Carl Koppelman

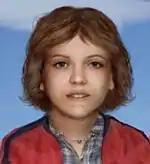

In 1979, a teenaged girl was shot in the back and head and dumped in a cornfield in Caledonia, in upstate New York. The girl, who inspectors believed was a runaway or hitchhiker, remained unidentified, coming to be known instead as "Caledonia Jane Doe" or "Cali Doe". Koppelman made his first reconstruction of Cali Doe in 2010, but would reconstruct her more than 20 more times in the coming years. Koppelman reported being specially invested in the Cali Doe case, and had said that he believed that after so much time spent reconstructing Cali Doe, he would be able to recognize her anywhere. In addition to repeatedly reconstructing the victim's face, Koppelman also would spend hours looking through old yearbooks from high schools in Florida, Arizona, and Southern California, places where pollen analysis of the victim's clothing indicated she had been living shortly before her death. Due to her history of running away, Tammy Jo Alexander was assumed to have started a new life elsewhere without contact with her family. In Autumn of 2014, a friend of Alexander's from high school, wondering what had happened to her old classmate, put up a missing person listing including a photo of Alexander. Before that, Alexander had not been listed as missing anywhere. In September of that year, Koppelman came upon the listing for Alexander on NamUs and immediately suspected that Alexander could be Cali Doe. The identification was confirmed through forensic DNA analysis using DNA from Alexander's half-sister, Pamela Dyson. On January 25, 2016, 35 years after her death, Cali Doe was publicly identified as Tammy Jo Alexander of Florida. A funeral service for Alexander was held at the cemetery she was buried at in Livingston, New York, which Koppelman was in attendance for.